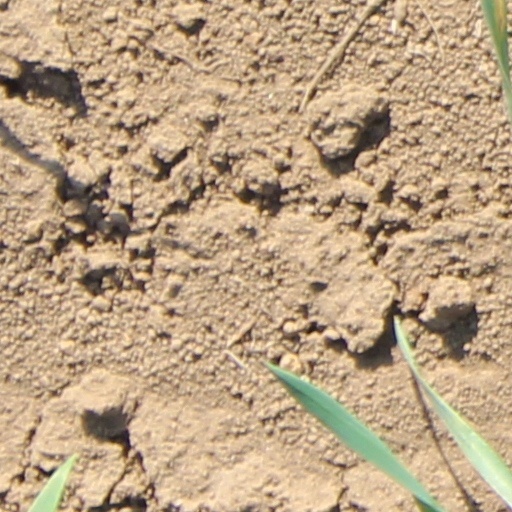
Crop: wheat